Wanita dan Satria

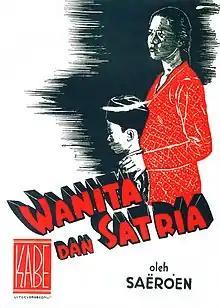
Cover of the novelisation

Wanita dan Satria (Indonesian for "The Woman and the Hero") is a 1941 film from the Dutch East Indies (now Indonesia) directed by Rd Ariffien and produced by Ang Hock Liem for Union Films that is probably lost. Starring Djoewariah, Ratna Djoewita, Hidajat, Z. Algadrie, and Moesa, it follows a womaniser named Soedrajat who abuses his status to gain women's trust before ultimately getting his comeuppance. Reviews were mostly positive, with one praising the film's depiction of women's issues in a Muslim society.